Shadow of Night

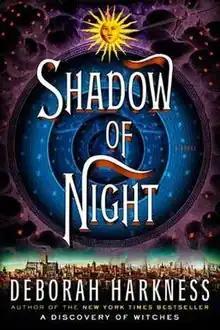
Cover of "Shadow of Night"

Shadow of Night is a 2012 historical-fantasy novel by American scholar Deborah Harkness, the second book in the "All Souls" trilogy. As the sequel to the 2011 bestseller, "A Discovery of Witches", it follows the story of Diana Bishop, a historian who comes from a long line of witches, and Matthew Clairmont, a long-lived vampire, as they unlock the secrets of an ancient manuscript. Diana and Matthew travel back in time to 16th century London during the Elizabethan era.